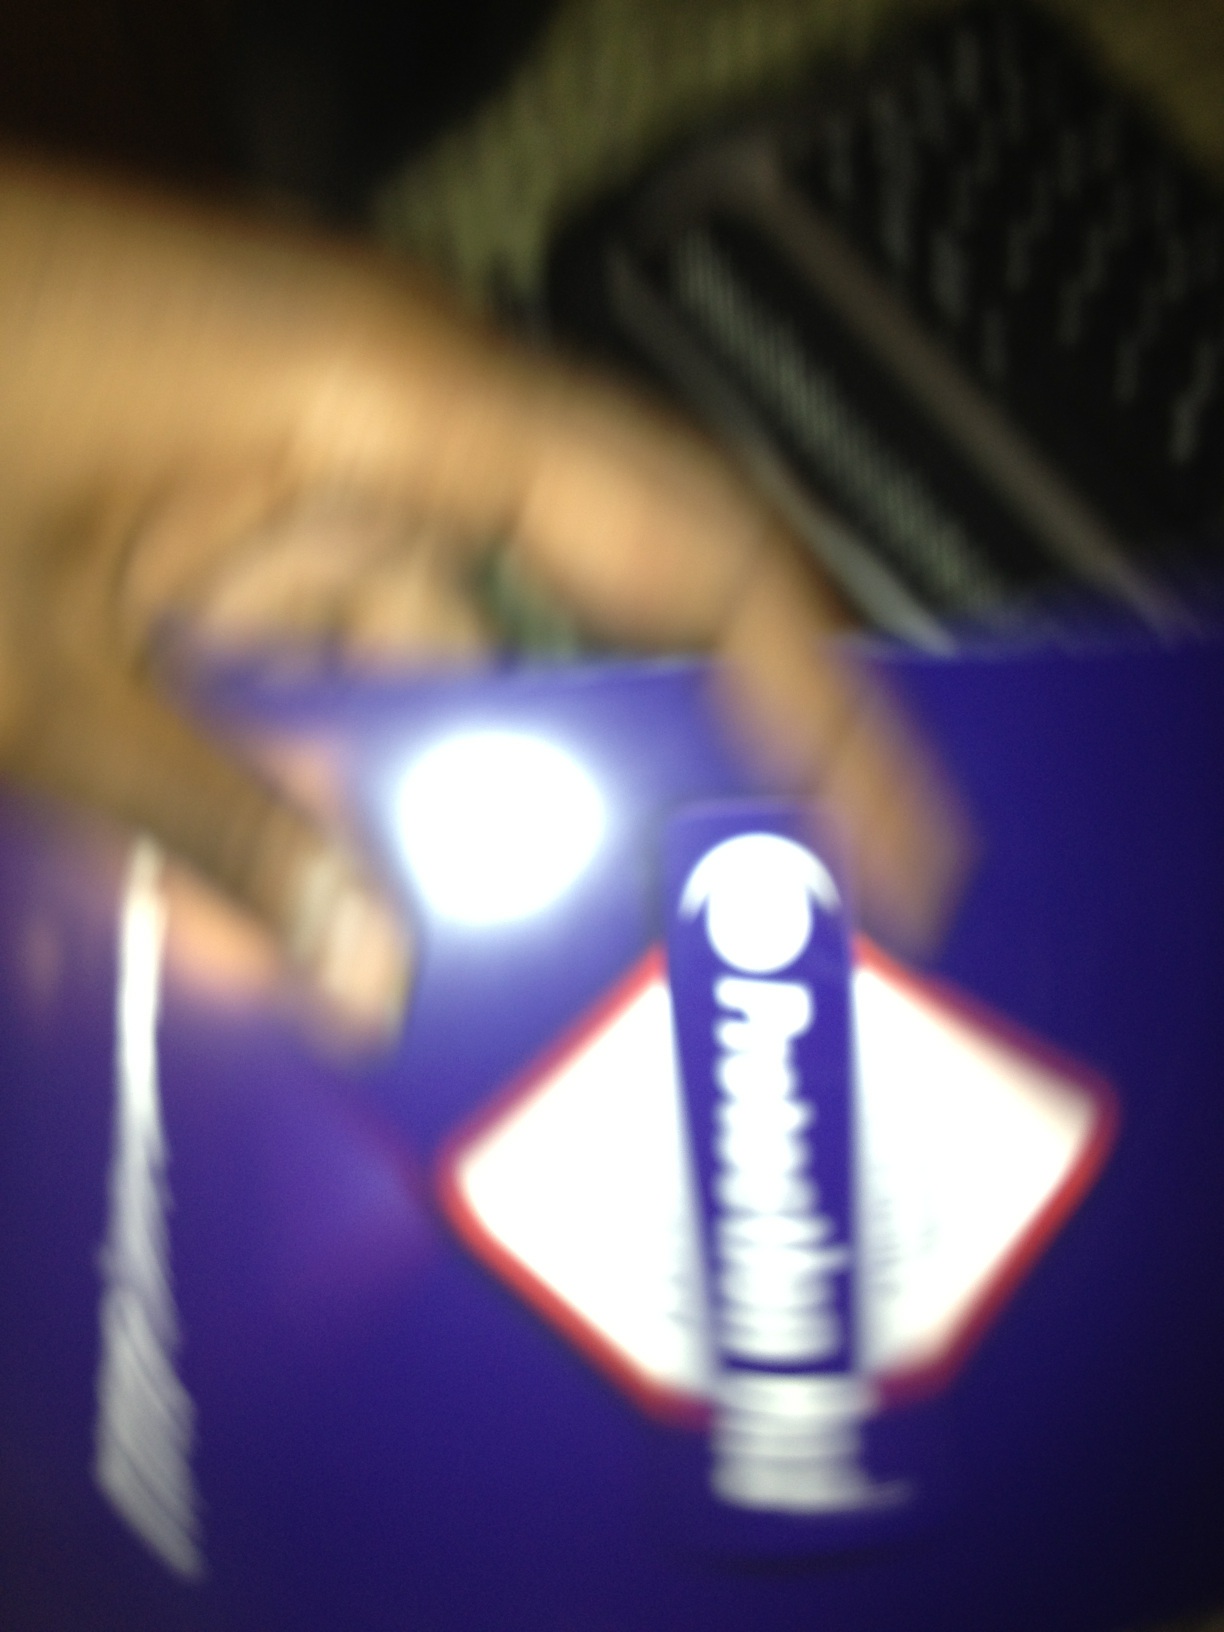Question: What is this?
Answer: unanswerable